Orao (computer)

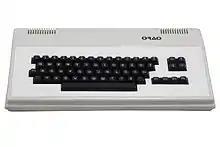
Orao

Orao (en. "Eagle") was an 8-bit computer developed by "PEL Varaždin" in 1984. Its marketing and distribution was done by "Velebit Informatika". It was used as a standard primary school and secondary school computer in the former Yugoslavia (Croatia and Vojvodina) from 1985 to 1991.